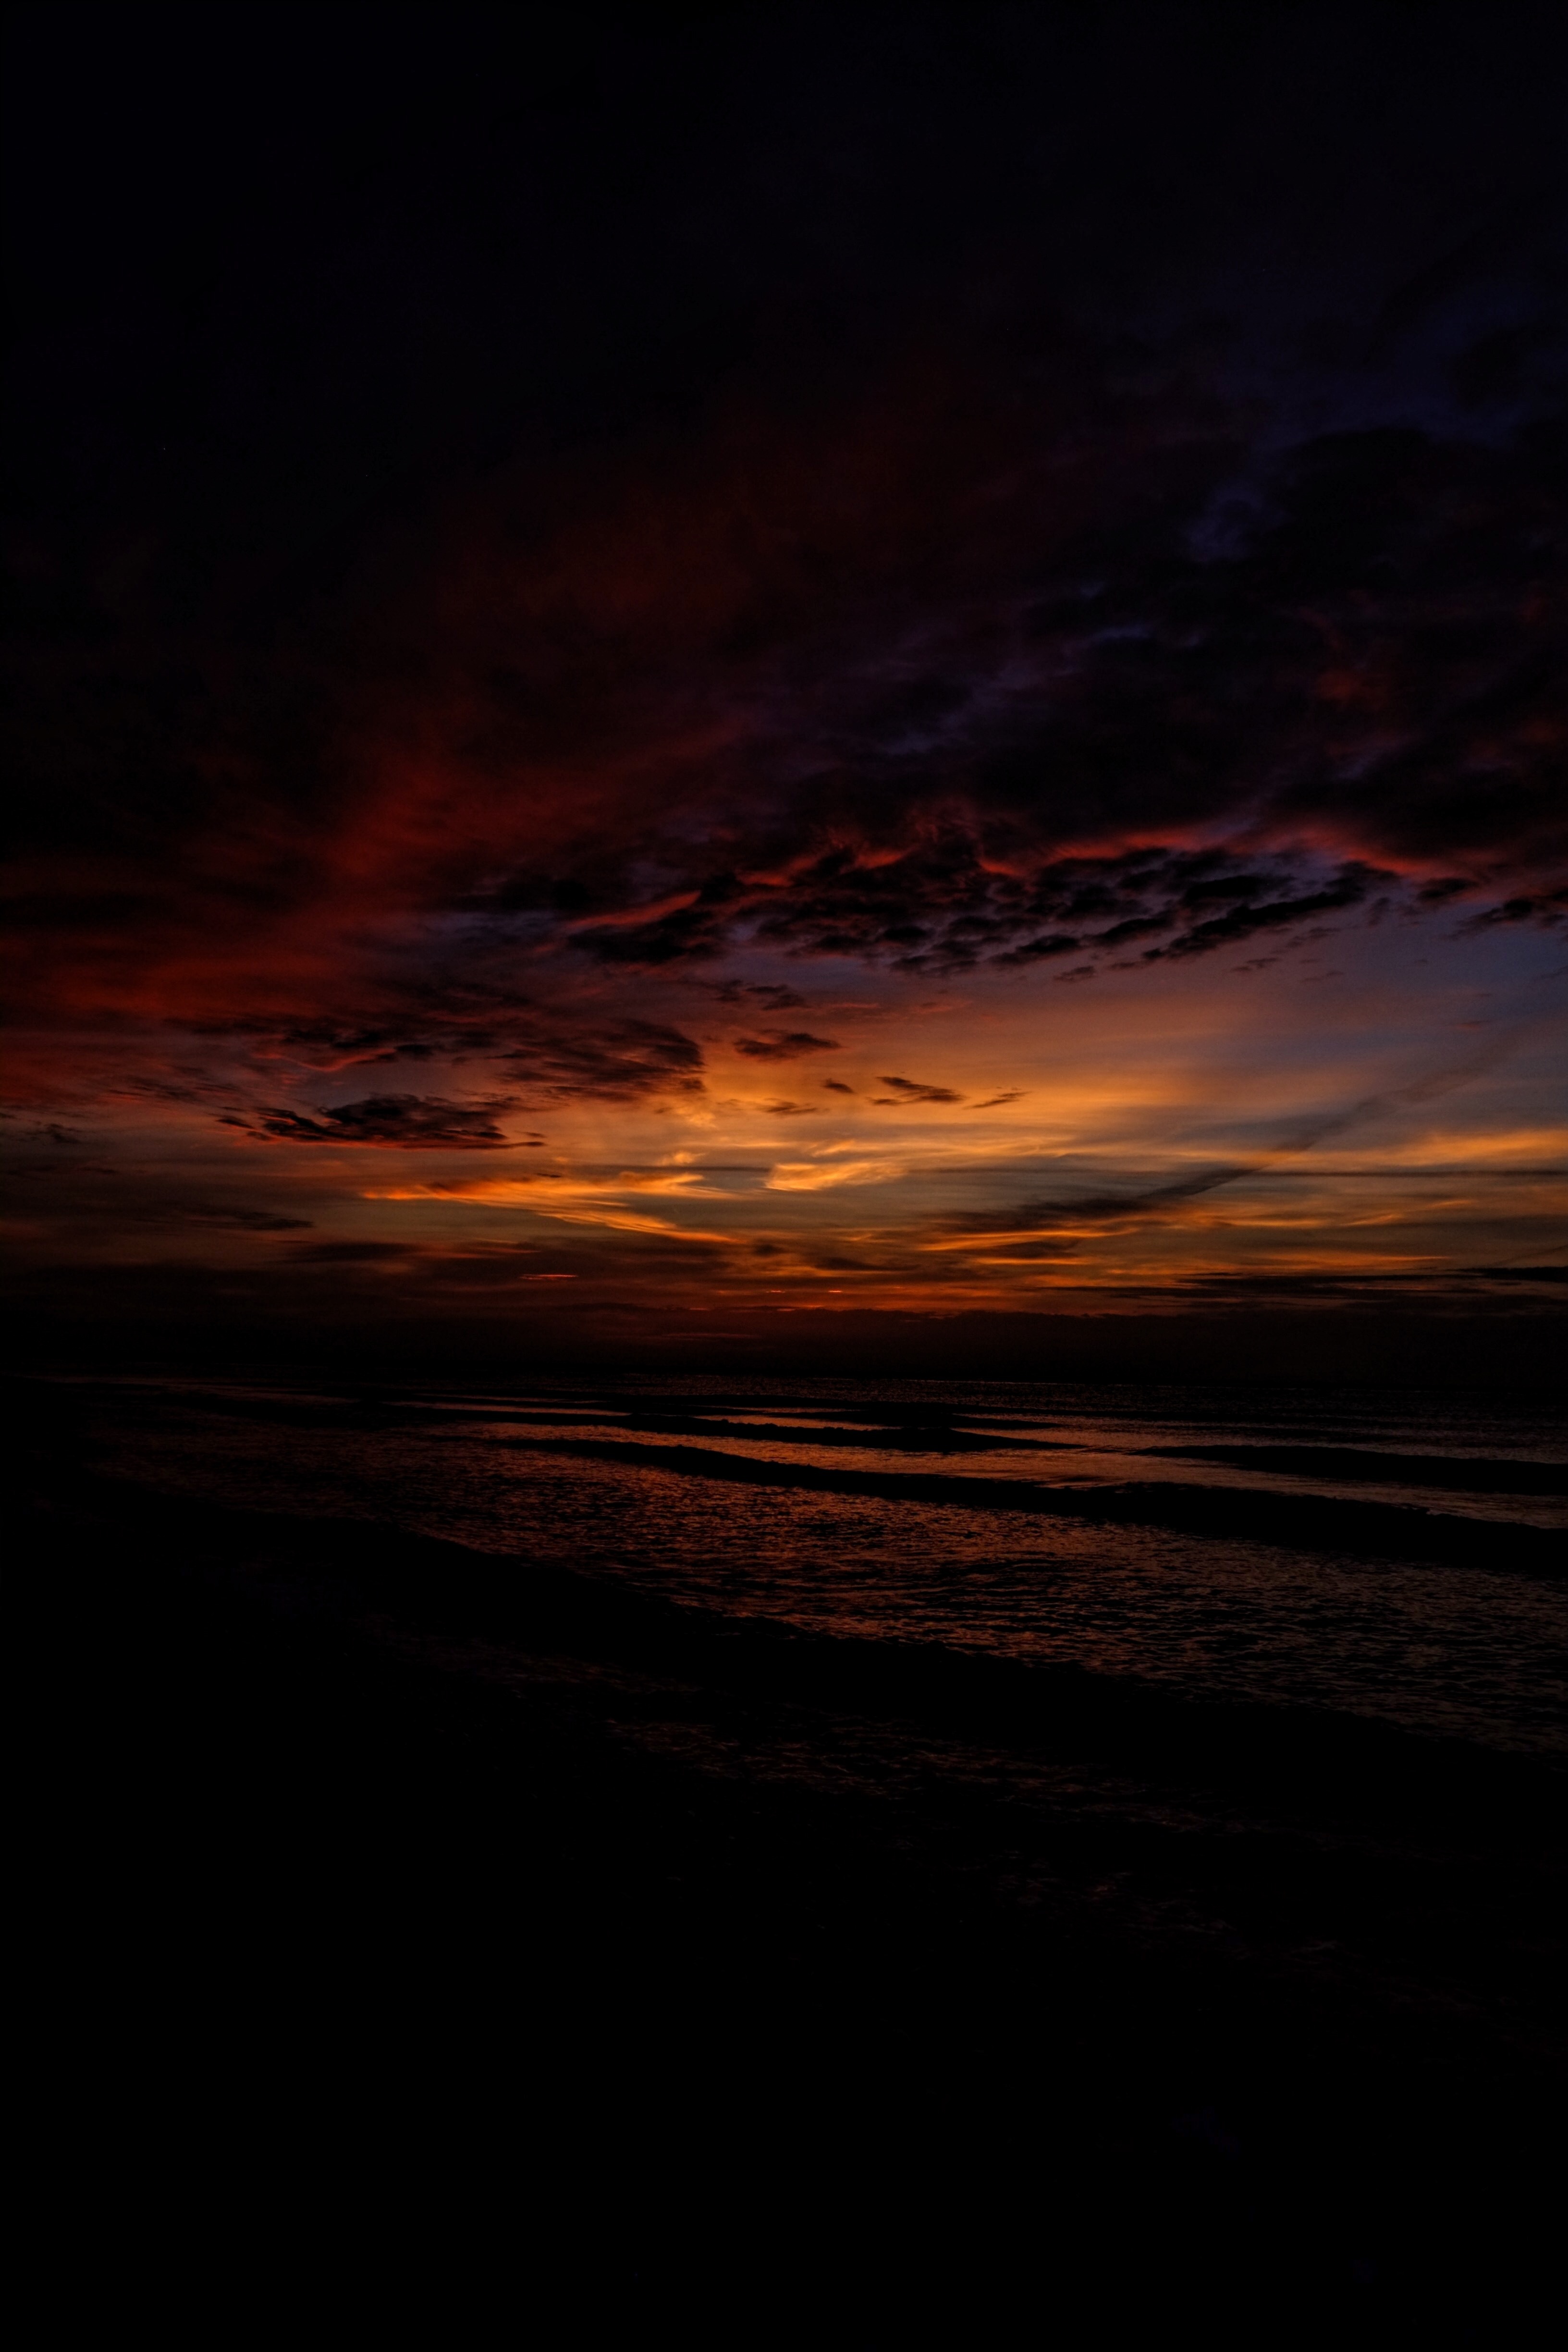
sea, coast, ocean, horizon, cloud, sky, sunrise, sunset, sunlight, morning, dawn, atmosphere, dusk, evening, reflection, darkness, afterglow, red sky at morning